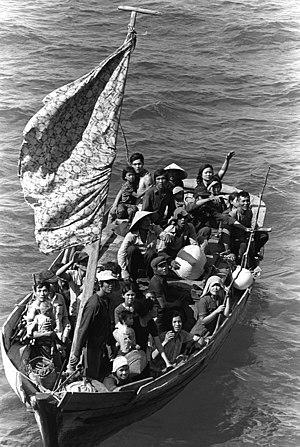
Le terme boat-people désigne et qualifie chaque individu ayant pris part à une importante vague de migration venue d'Indochine jusqu'en Europe et en Amérique du Nord par la mer de Chine à partir de 1975. Ce phénomène fut provoqué par des conflits armés dans la région, dus à de vives tensions de nature politiques et économiques entre l'URSS et la Chine sur fond de Guerre froide.